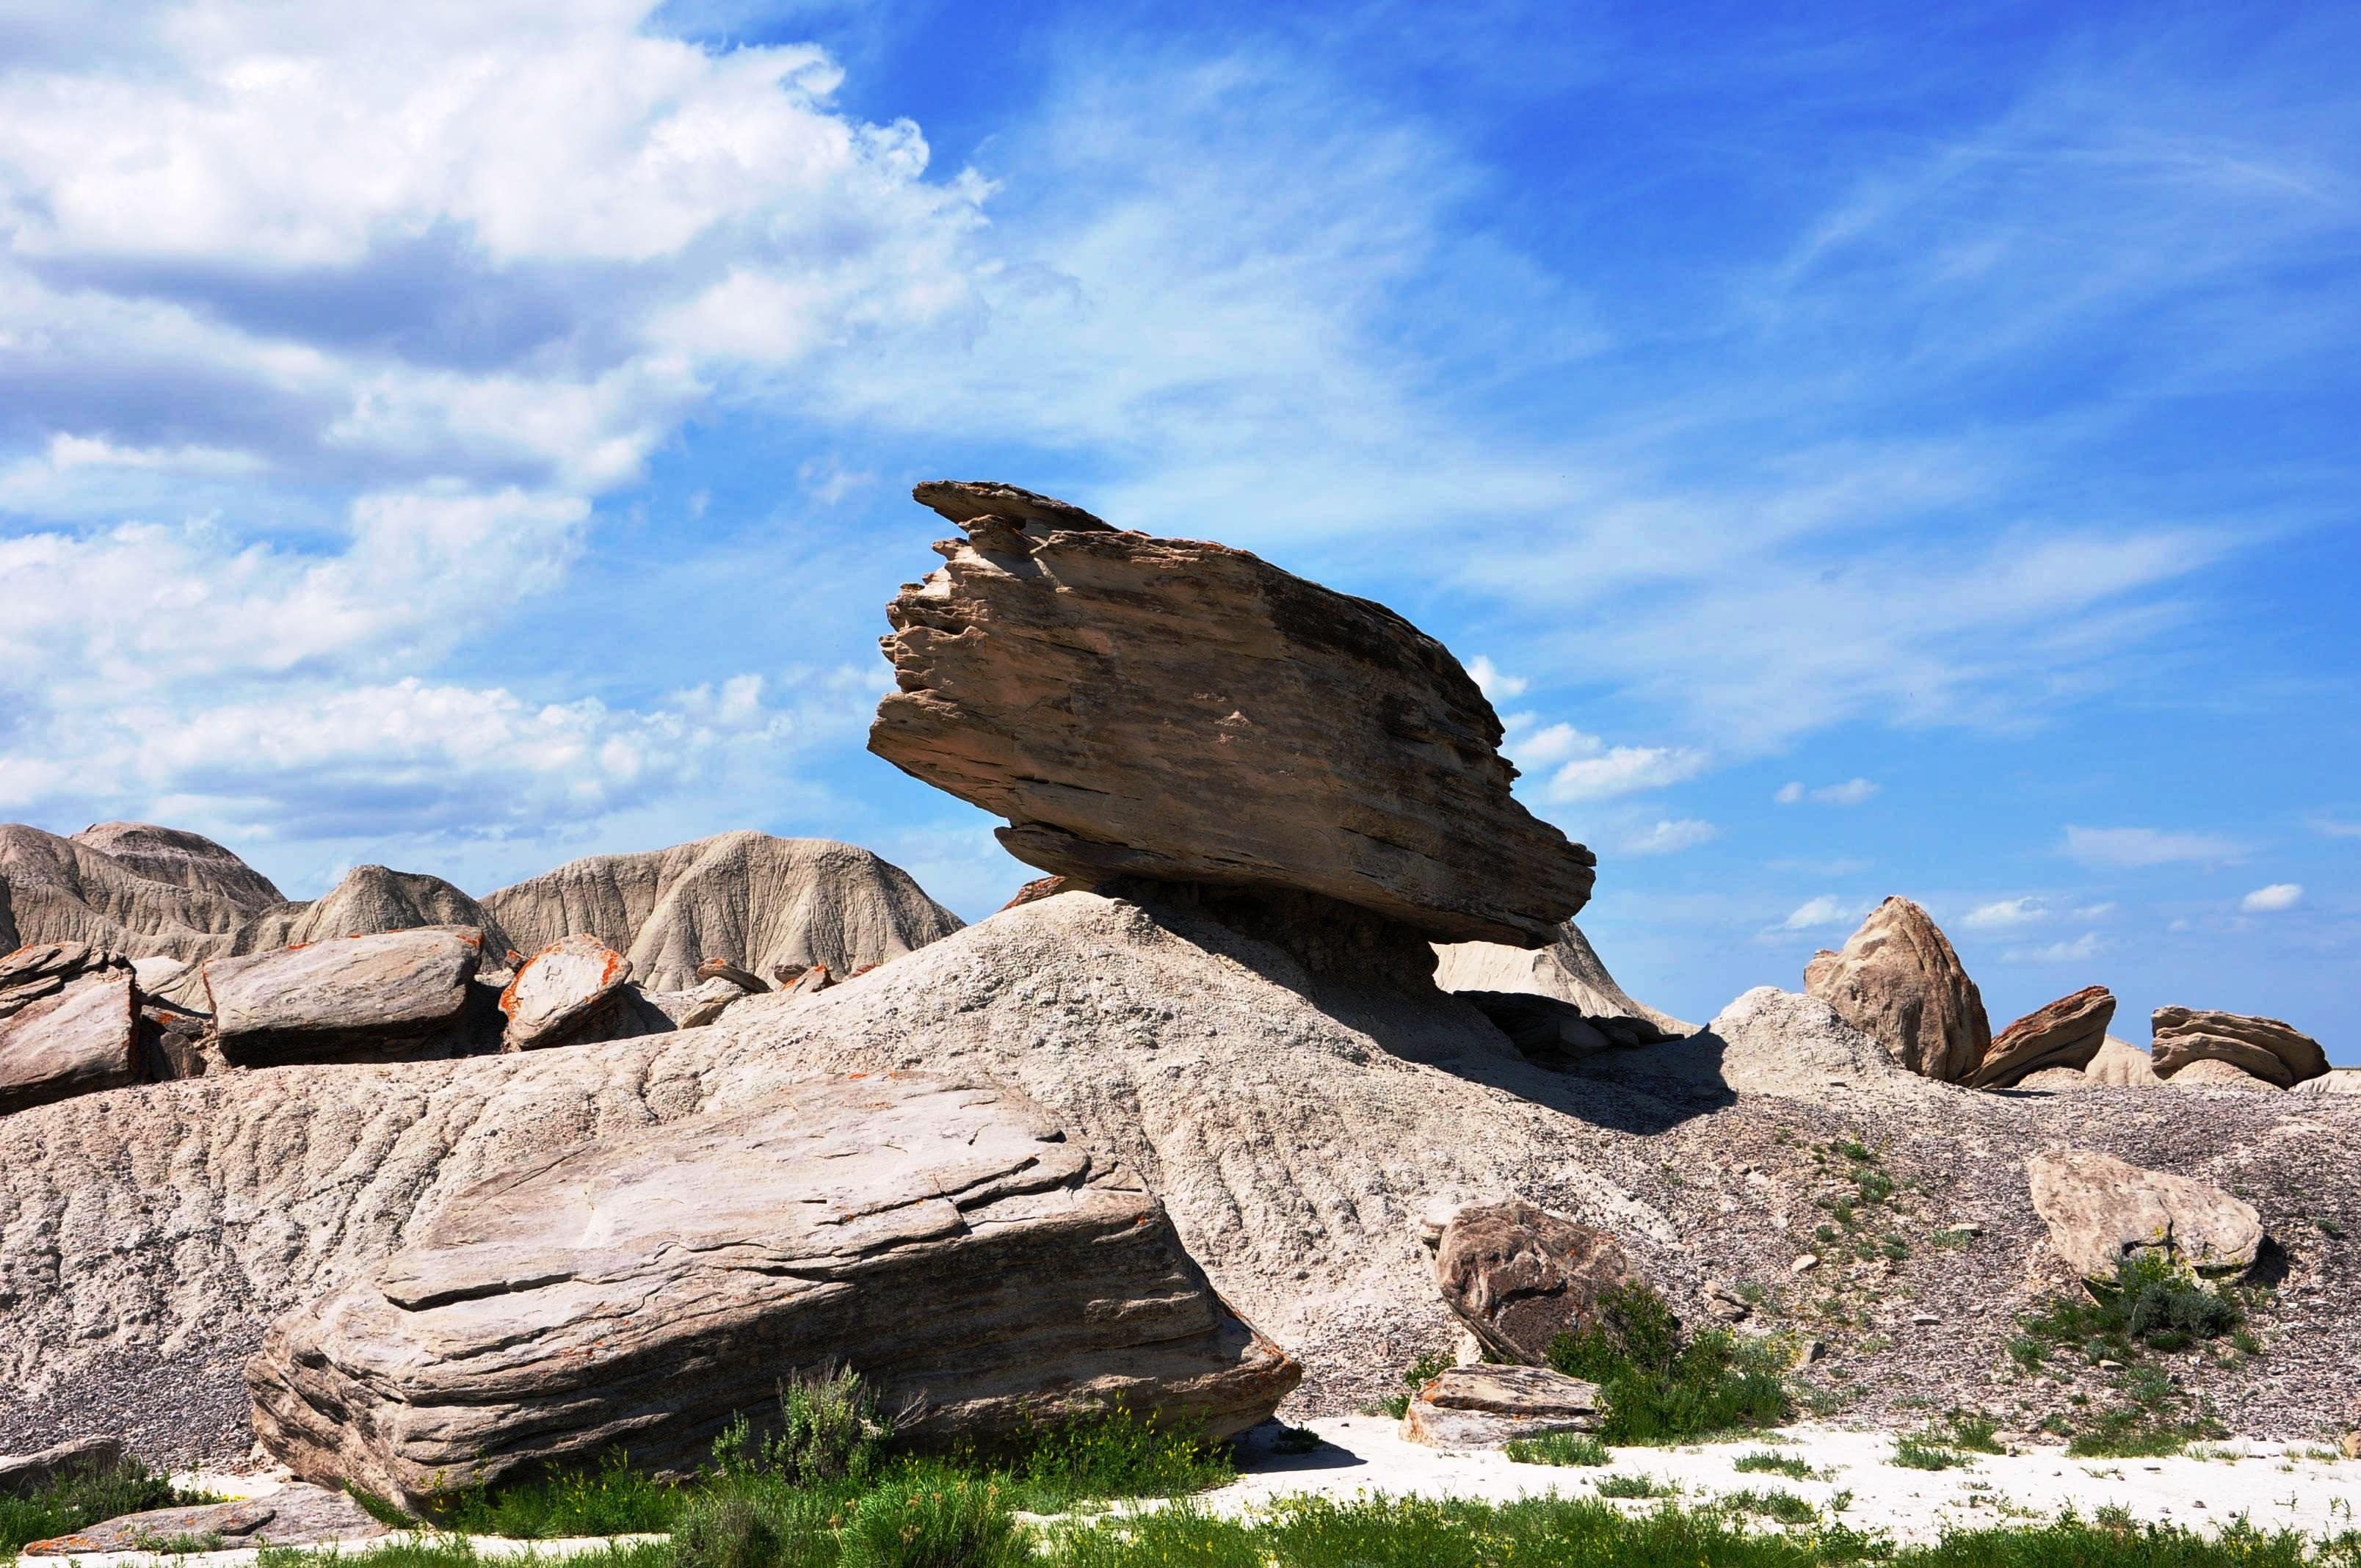
landscape, nature, rock, wilderness, mountain, sky, adventure, valley, mountain range, formation, terrain, material, stones, geology, badlands, plateau, mountainous landforms